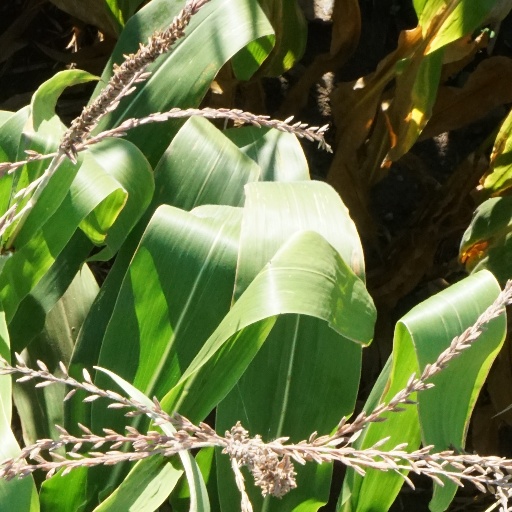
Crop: maize; corn